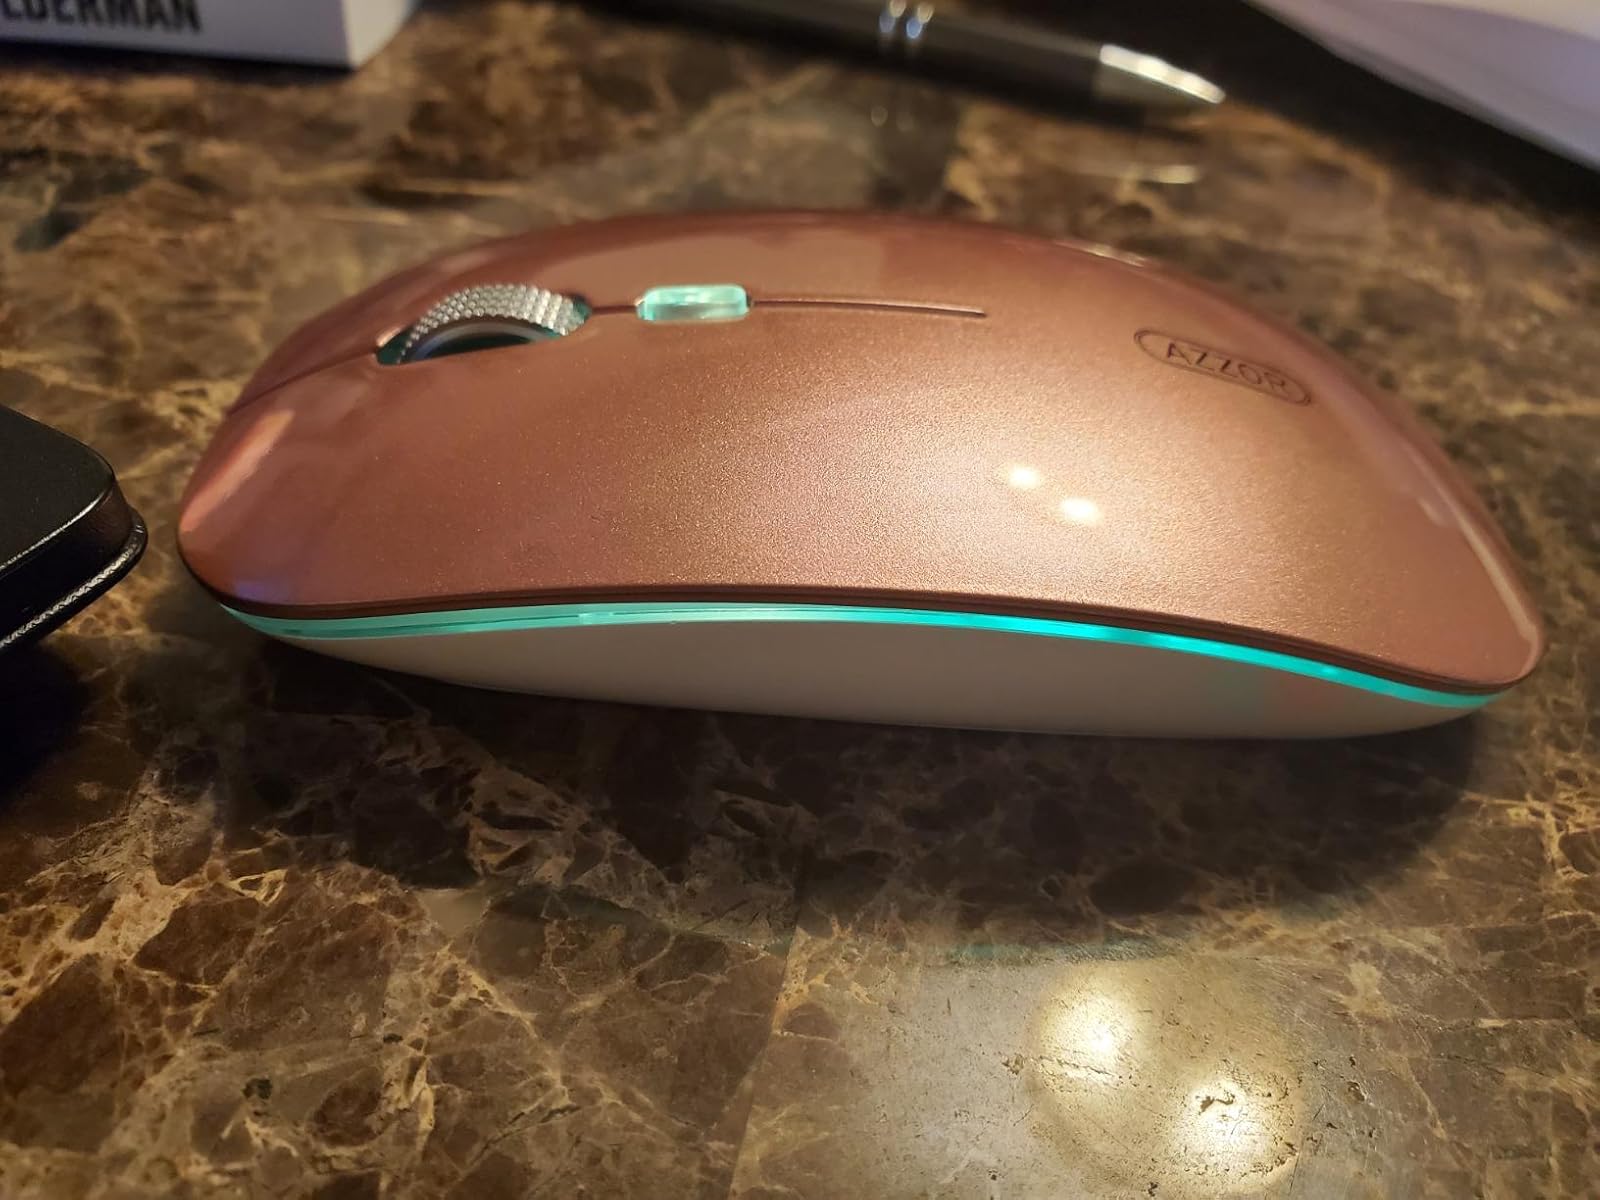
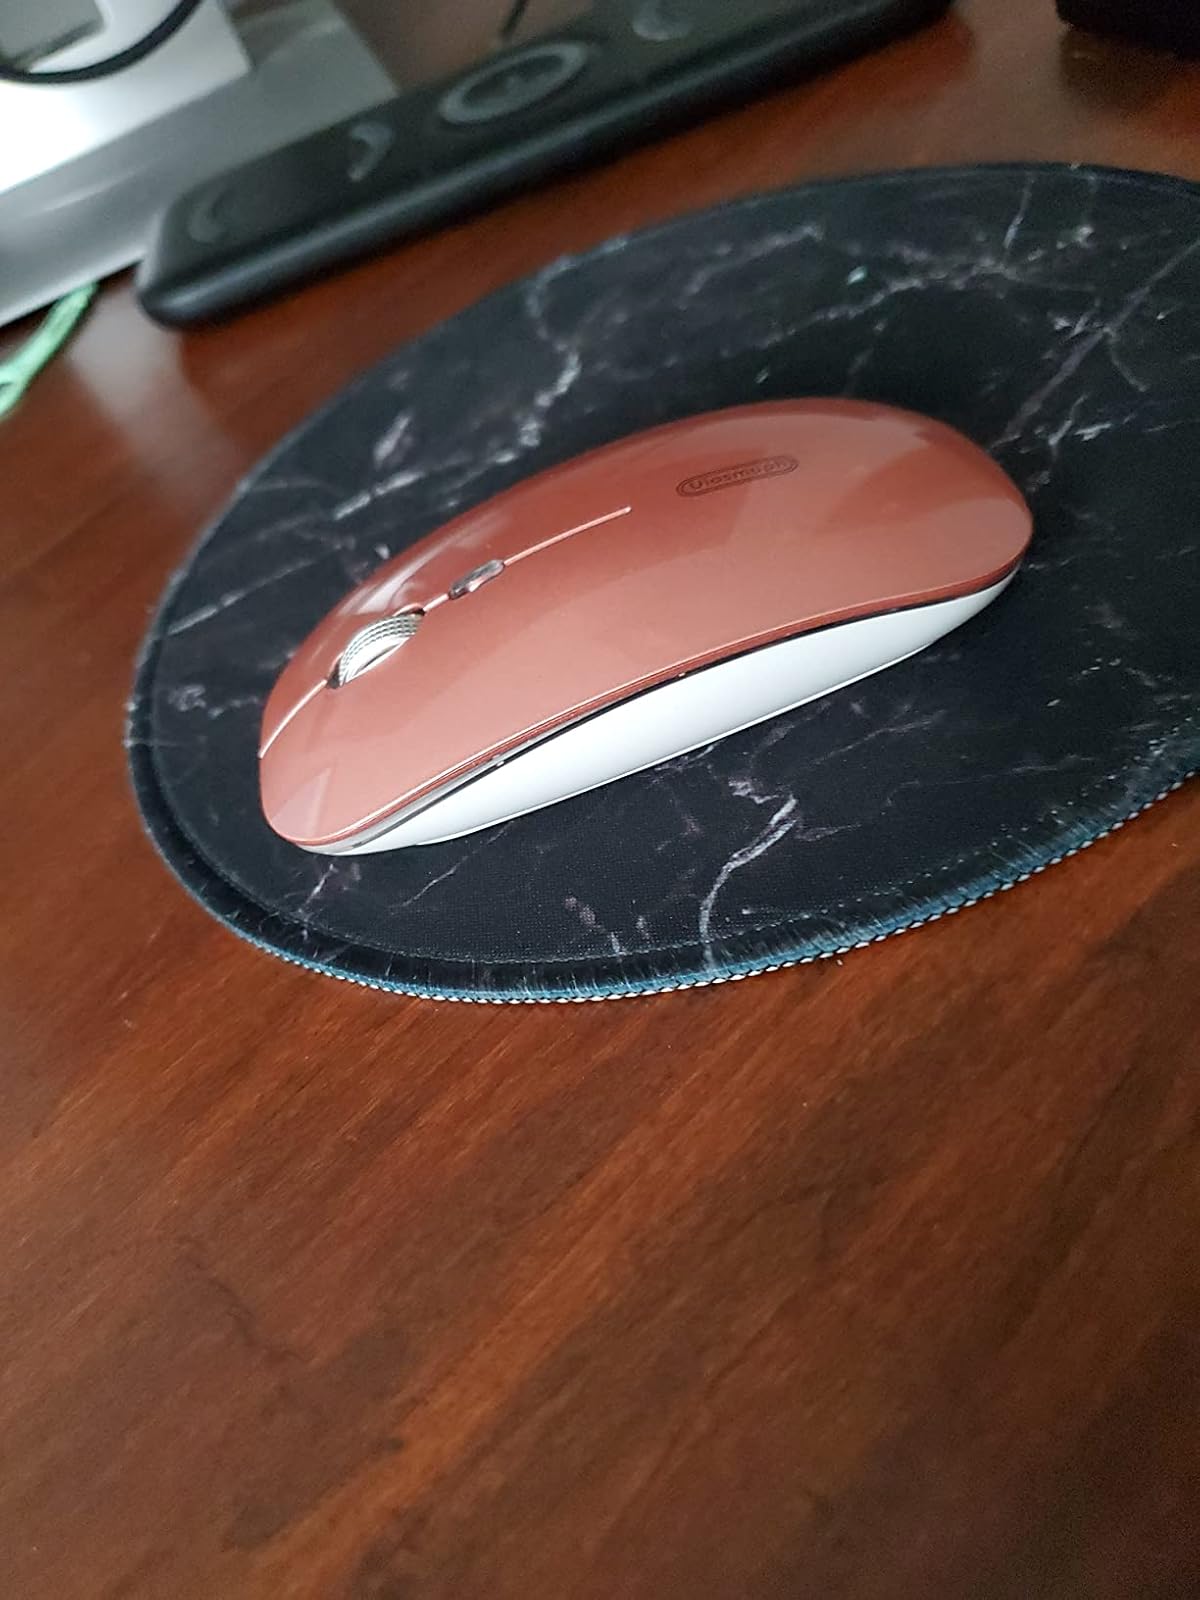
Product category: mouse
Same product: yes